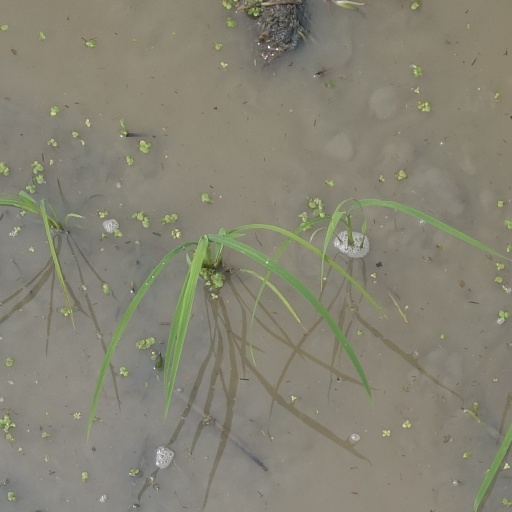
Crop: rice